Whatcharawalee

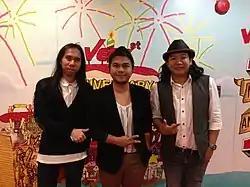
WhatChaRaWaLee at VERY TV in 2013

WhatChaRaWaLee was established by friends who worked behind the scenes in Thai music and Thai advertising. Their purpose is to present music about strong love or positive thinking. The name of their band came from their first single in 2009. They wanted to create a song for a woman who was getting married, so they used her name as their band name and her nickname became the title of their first song.